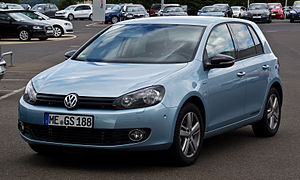
Volkswagen Golf VI / Specialmodeller
Volkswagen Golf VI var den sjette modelgeneration af den lille mellemklassebil Volkswagen Golf, som kom på markedet i oktober 2008.